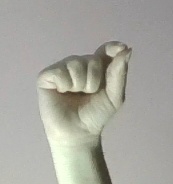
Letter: fa